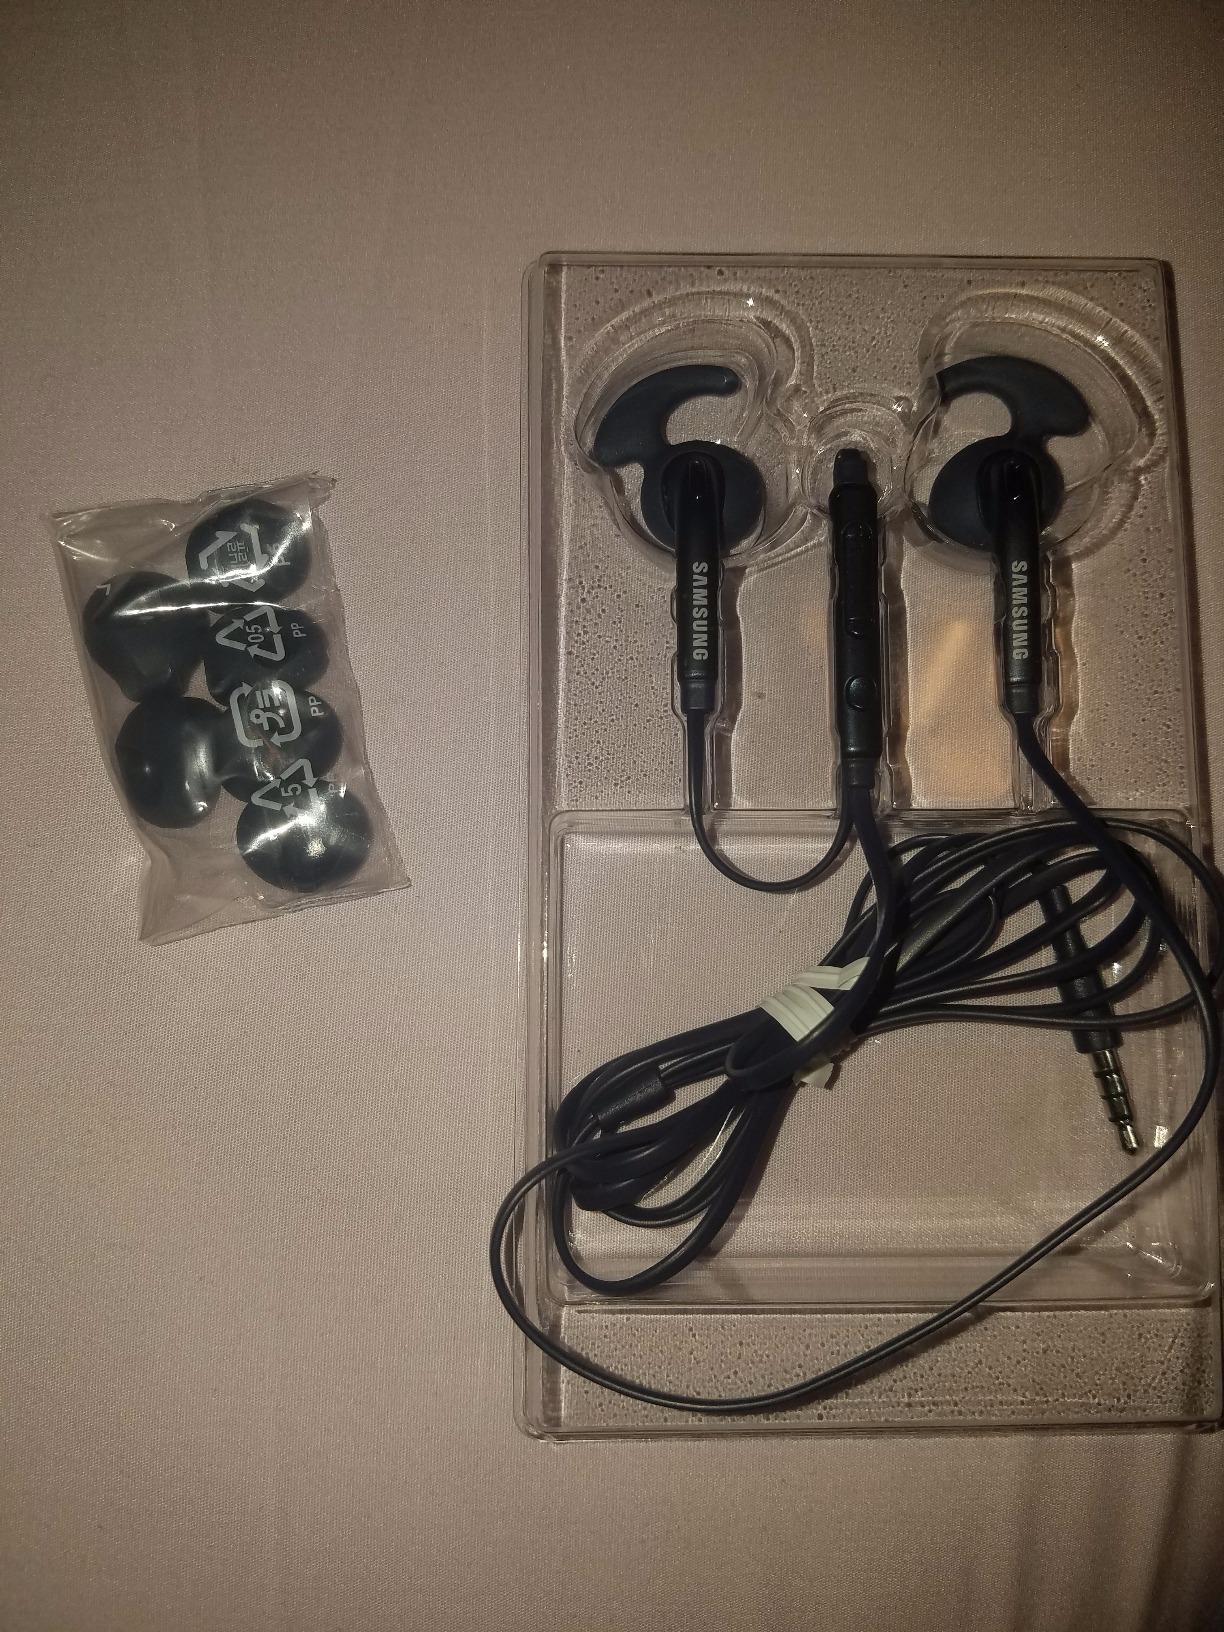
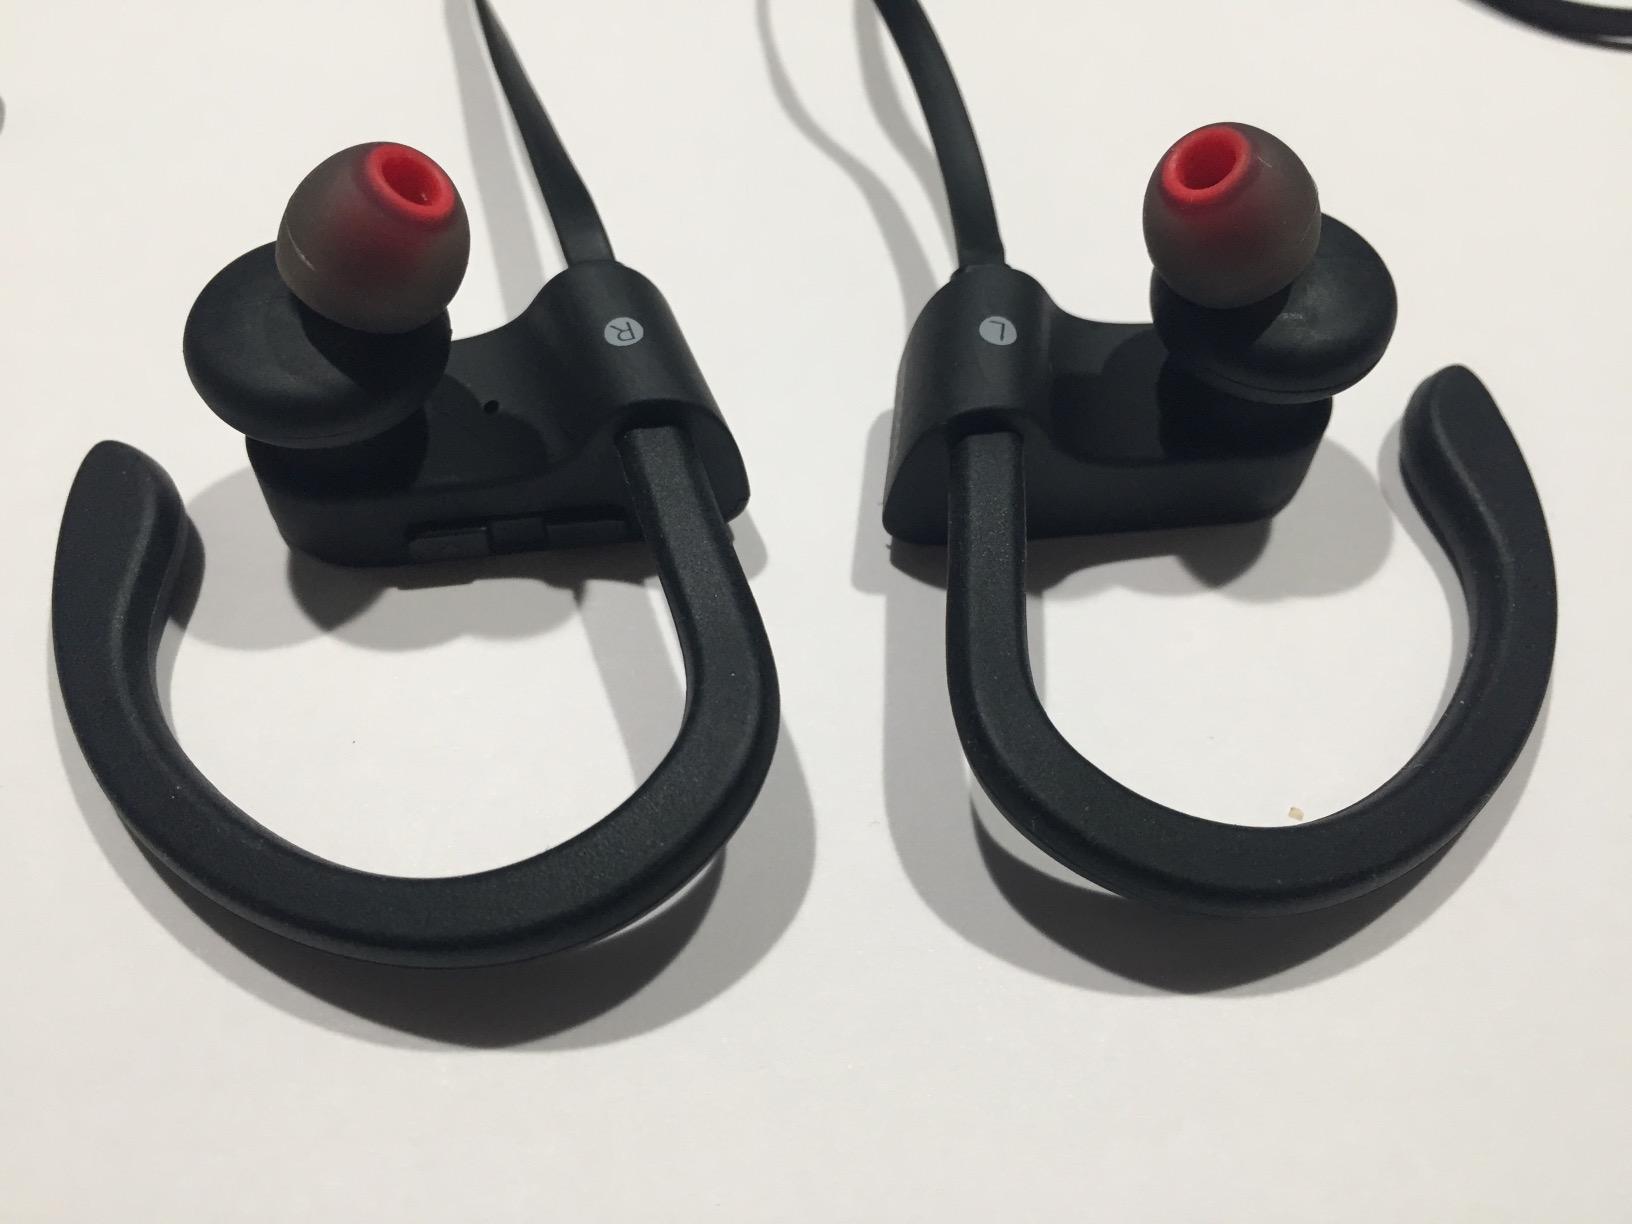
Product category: headphones
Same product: no